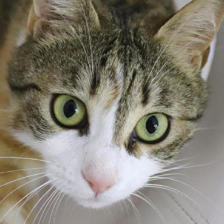
Label: animals